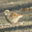
Label: bird